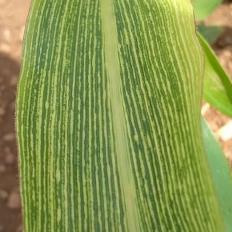
Crop: Maize
Condition: stripe-d